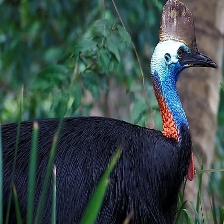
Species: CASSOWARY
Scientific name: CASUARIUS